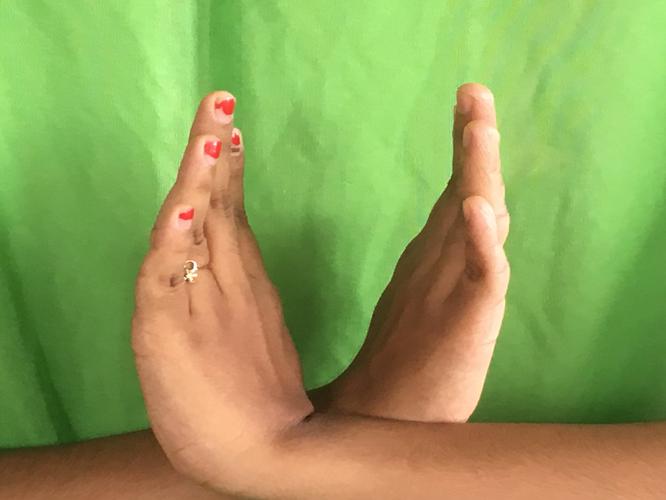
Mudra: Swastikam
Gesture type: double_hand